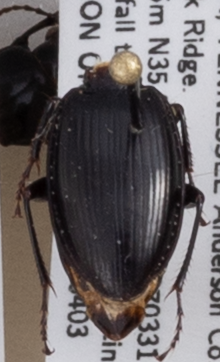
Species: Cyclotrachelus fucatus
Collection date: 2019-04-03
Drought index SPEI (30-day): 0.386
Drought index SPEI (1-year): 2.09
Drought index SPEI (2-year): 2.09